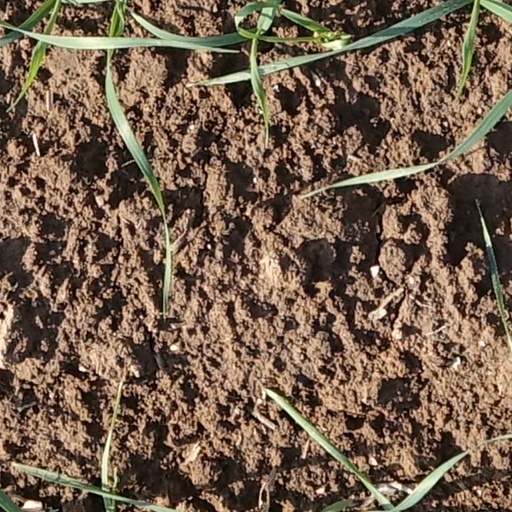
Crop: wheat